David Pollack

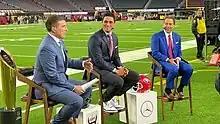
Pollack with Rece Davis and Nick Saban prior to the 2023 National Championship game

Pollack's new company, FanBan, manufactures sports banners that feature sports photographs and college football team logos. FanBan events have raised $4,321 for the YMCA scholarships that help underprivileged kids participate in YMCA programs as of February 10, 2008.